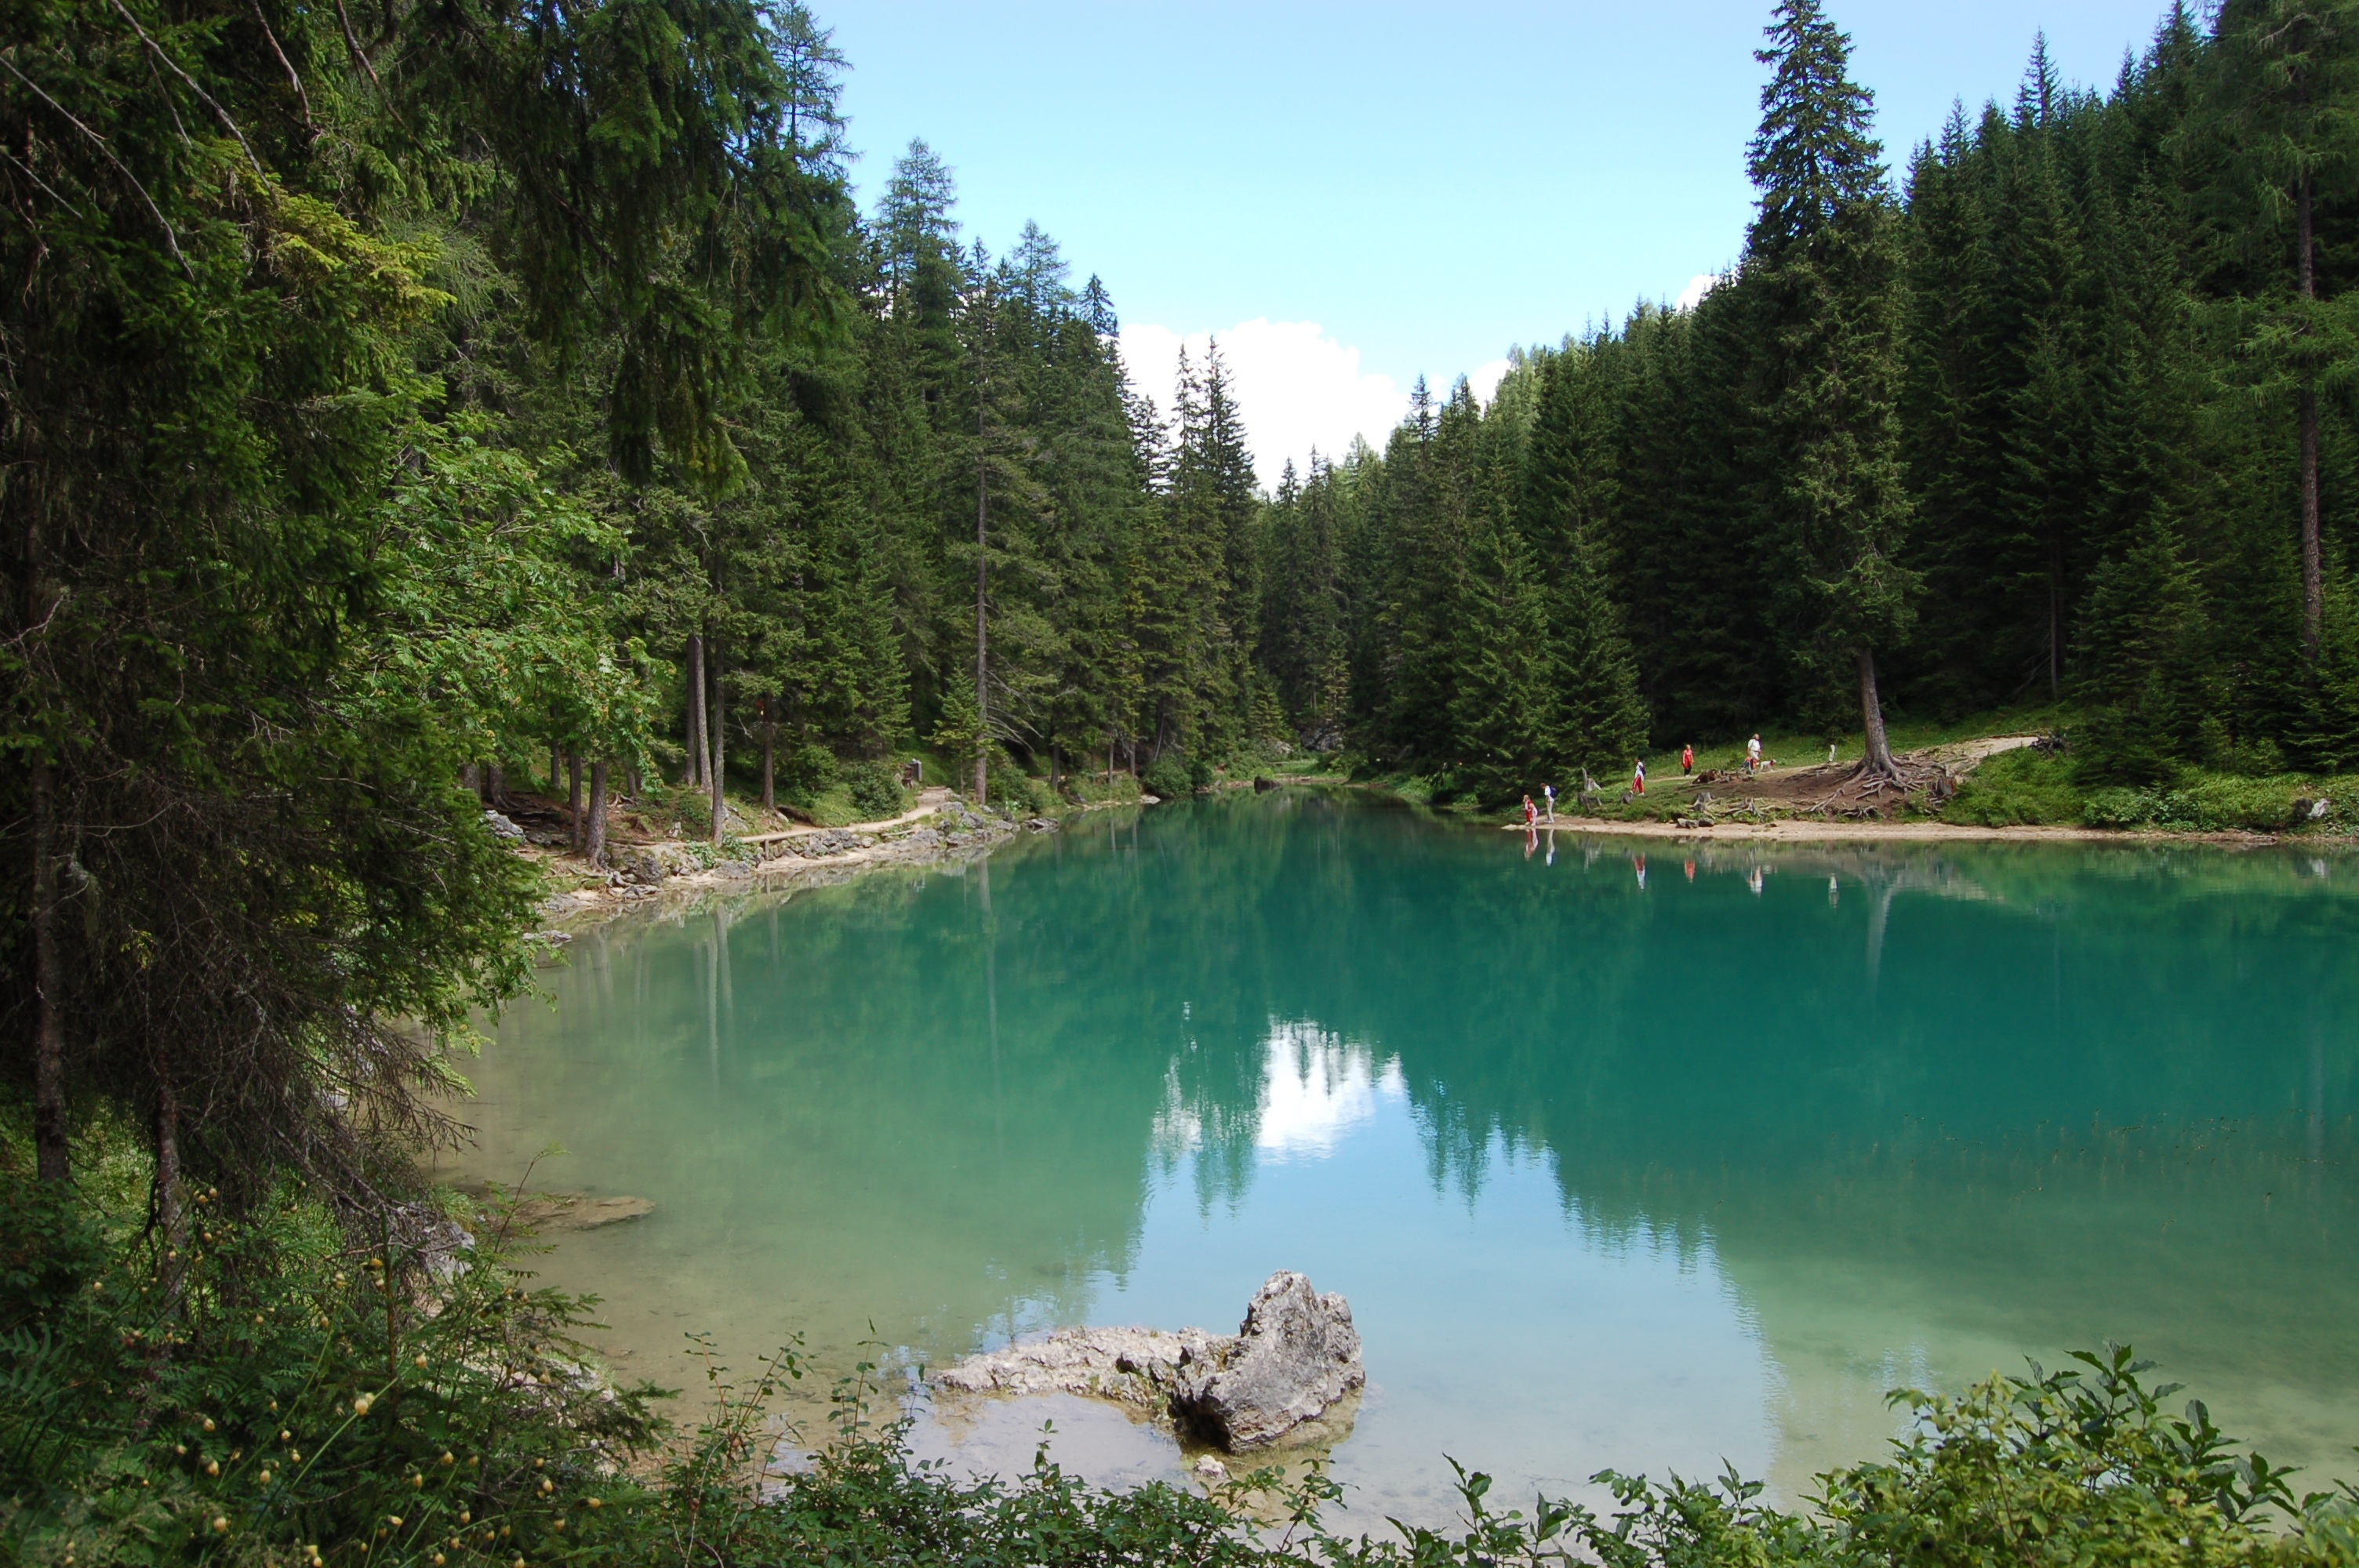
tree, water, nature, forest, wilderness, mountain, lake, river, pond, stream, reflection, italy, reservoir, body of water, turquoise, habitat, water feature, ecosystem, more, water reflection, tarn, green trees, green blue